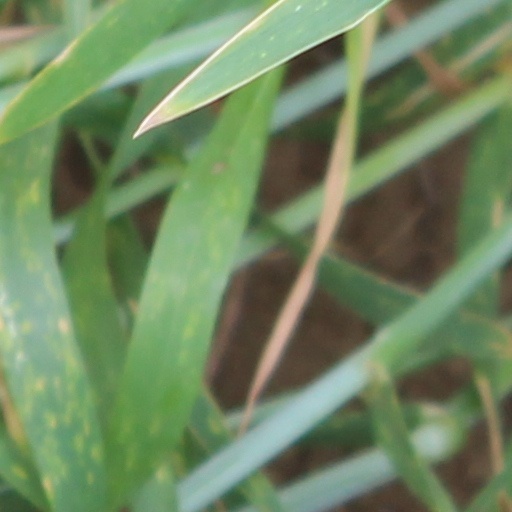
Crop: wheat